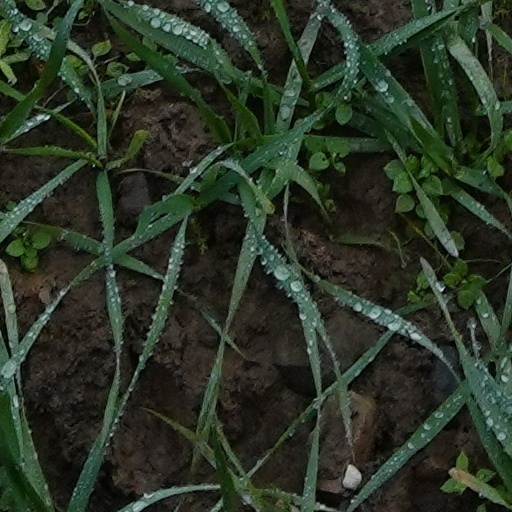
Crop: wheat